Henry Clay Hall

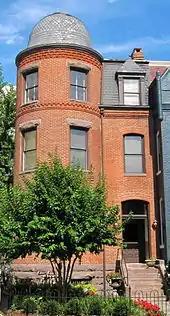
Hall's former residence in Washington, D.C.

In early 1914, Interstate Commerce Commission commissioner Charles A. Prouty resigned to take the job as head of the Commission's Division of Valuation, and to run for the Senate in Vermont. This, in combination with the death in November 1913 of commissioner John Hobart Marble of California following an attack of acute indigestion, gave President Woodrow Wilson two seats to fill on the Commission. Wilson selected Winthrop More Daniels of New Jersey to fill Marble's seat, and Hall to fill Prouty's. This preserved the geographic balance on the Commission.